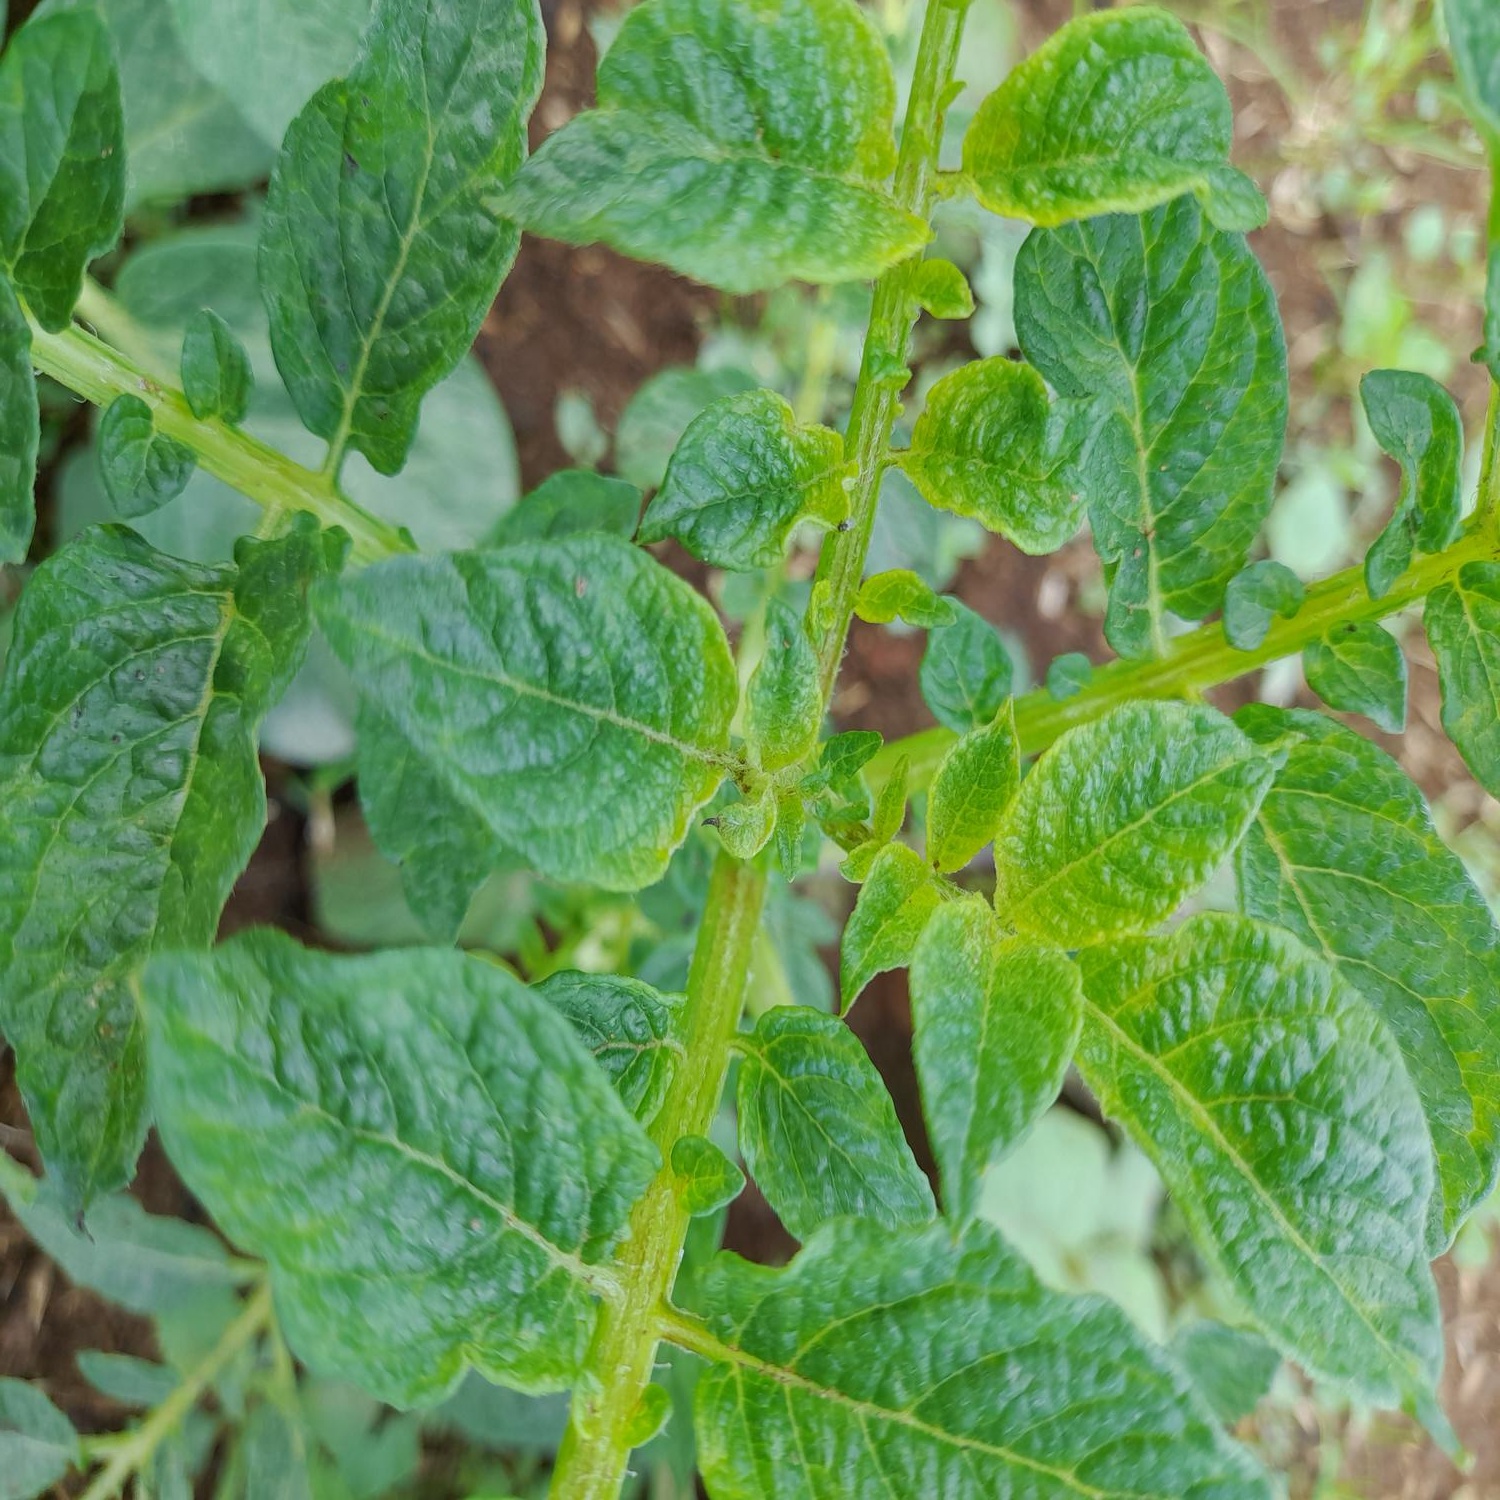
Etiqueta: Virus